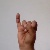
The image shows a hand gesture representing the letter 'I' in Indian Sign Language.